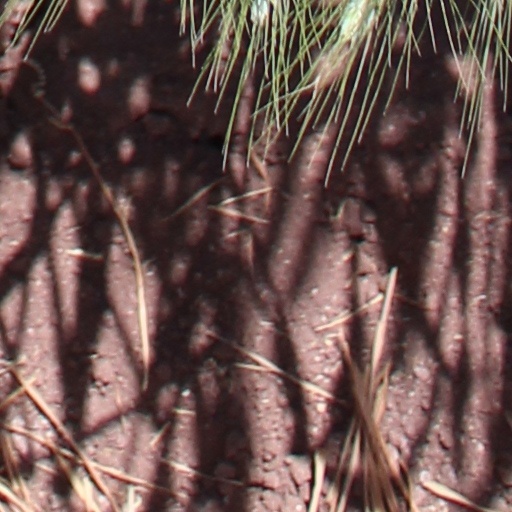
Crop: wheat